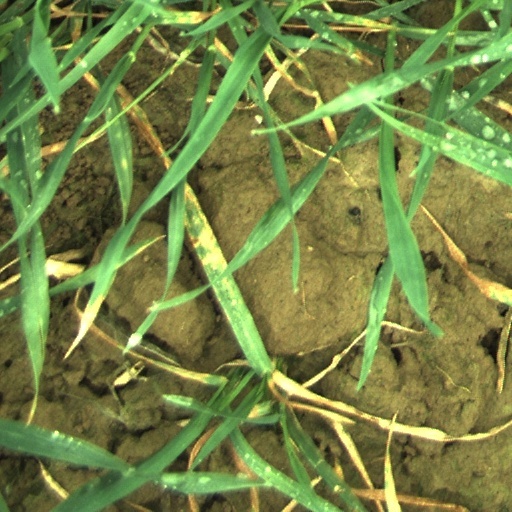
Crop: wheat